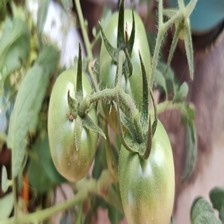
Label: tomato